Meyer locomotive

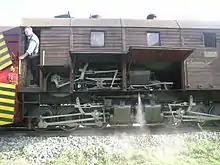
The twin Meyer bogies with the (operating) drive of the rotary snow plough above

The Switzerland Bernina Railway had two rotary snowplows built by Schweizerische Lokomotiv- und Maschinenfabrik in 1910 and 1912. To work on the tight curves of the meter gauge mountain railway they had to be selfpropelled, the two snow blowers were thus built with a Meyer drive system. Both have been preserved, X 9213 is still in working condition on the Rhaetian Railway, based in Pontresina, as of 2010.